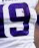
Number: 9